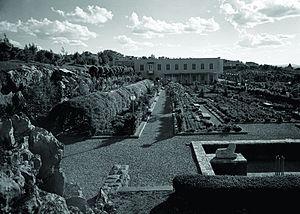
Le palais de Çankaya est un complexe architectural situé à Ankara, capitale de la Turquie. Ce symbole de la République est « une propriété spoliée qui appartenait, avant la Première Guerre mondiale, à la famille arménienne d'Ohannes Kasapyan » dont « tous les membres déportation en août 1915. »